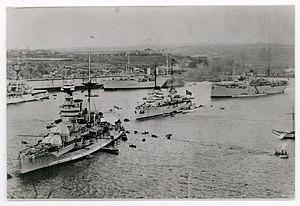
Les Épidémies de peste à Malte se succèdent jusqu'en 1945 faisant près de 20 000 victimes en dix épidémies sur 350 ans. Après les premières épidémies, des mesures de prévention seront installées avec en particulier un lazaret très actif qui délivrera des patentes de non-contagions réputées pour de nombreux navires sillonnant la Méditerranée.